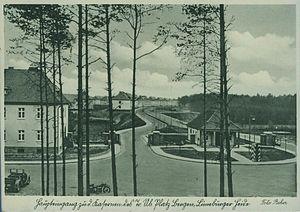
La base militaire de Bergen, au sud de la lande de Lunebourg, est, avec sa surface de 284 km² l'une des plus grandes bases militaires d'entraînement en Europe.